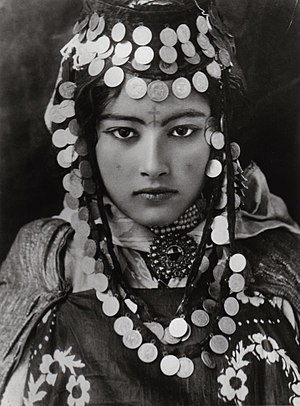
Kabyle-folket
Ung kabylsk kvinde, 1905
Kabyle-folket er en berbisk etnisk gruppe hovedsageligt bosat i Algeriet. 25% af kabylerne bor i Algeriets hovedstad Algier og de fleste andre bor i regionen Kabylien.